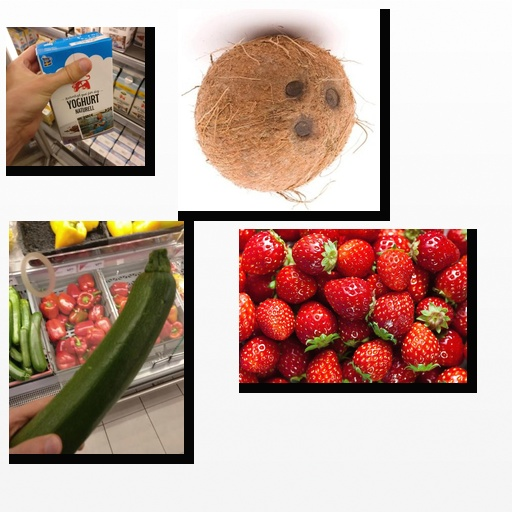
Food items: natural_yogurt, zucchini, strawberry, coconut